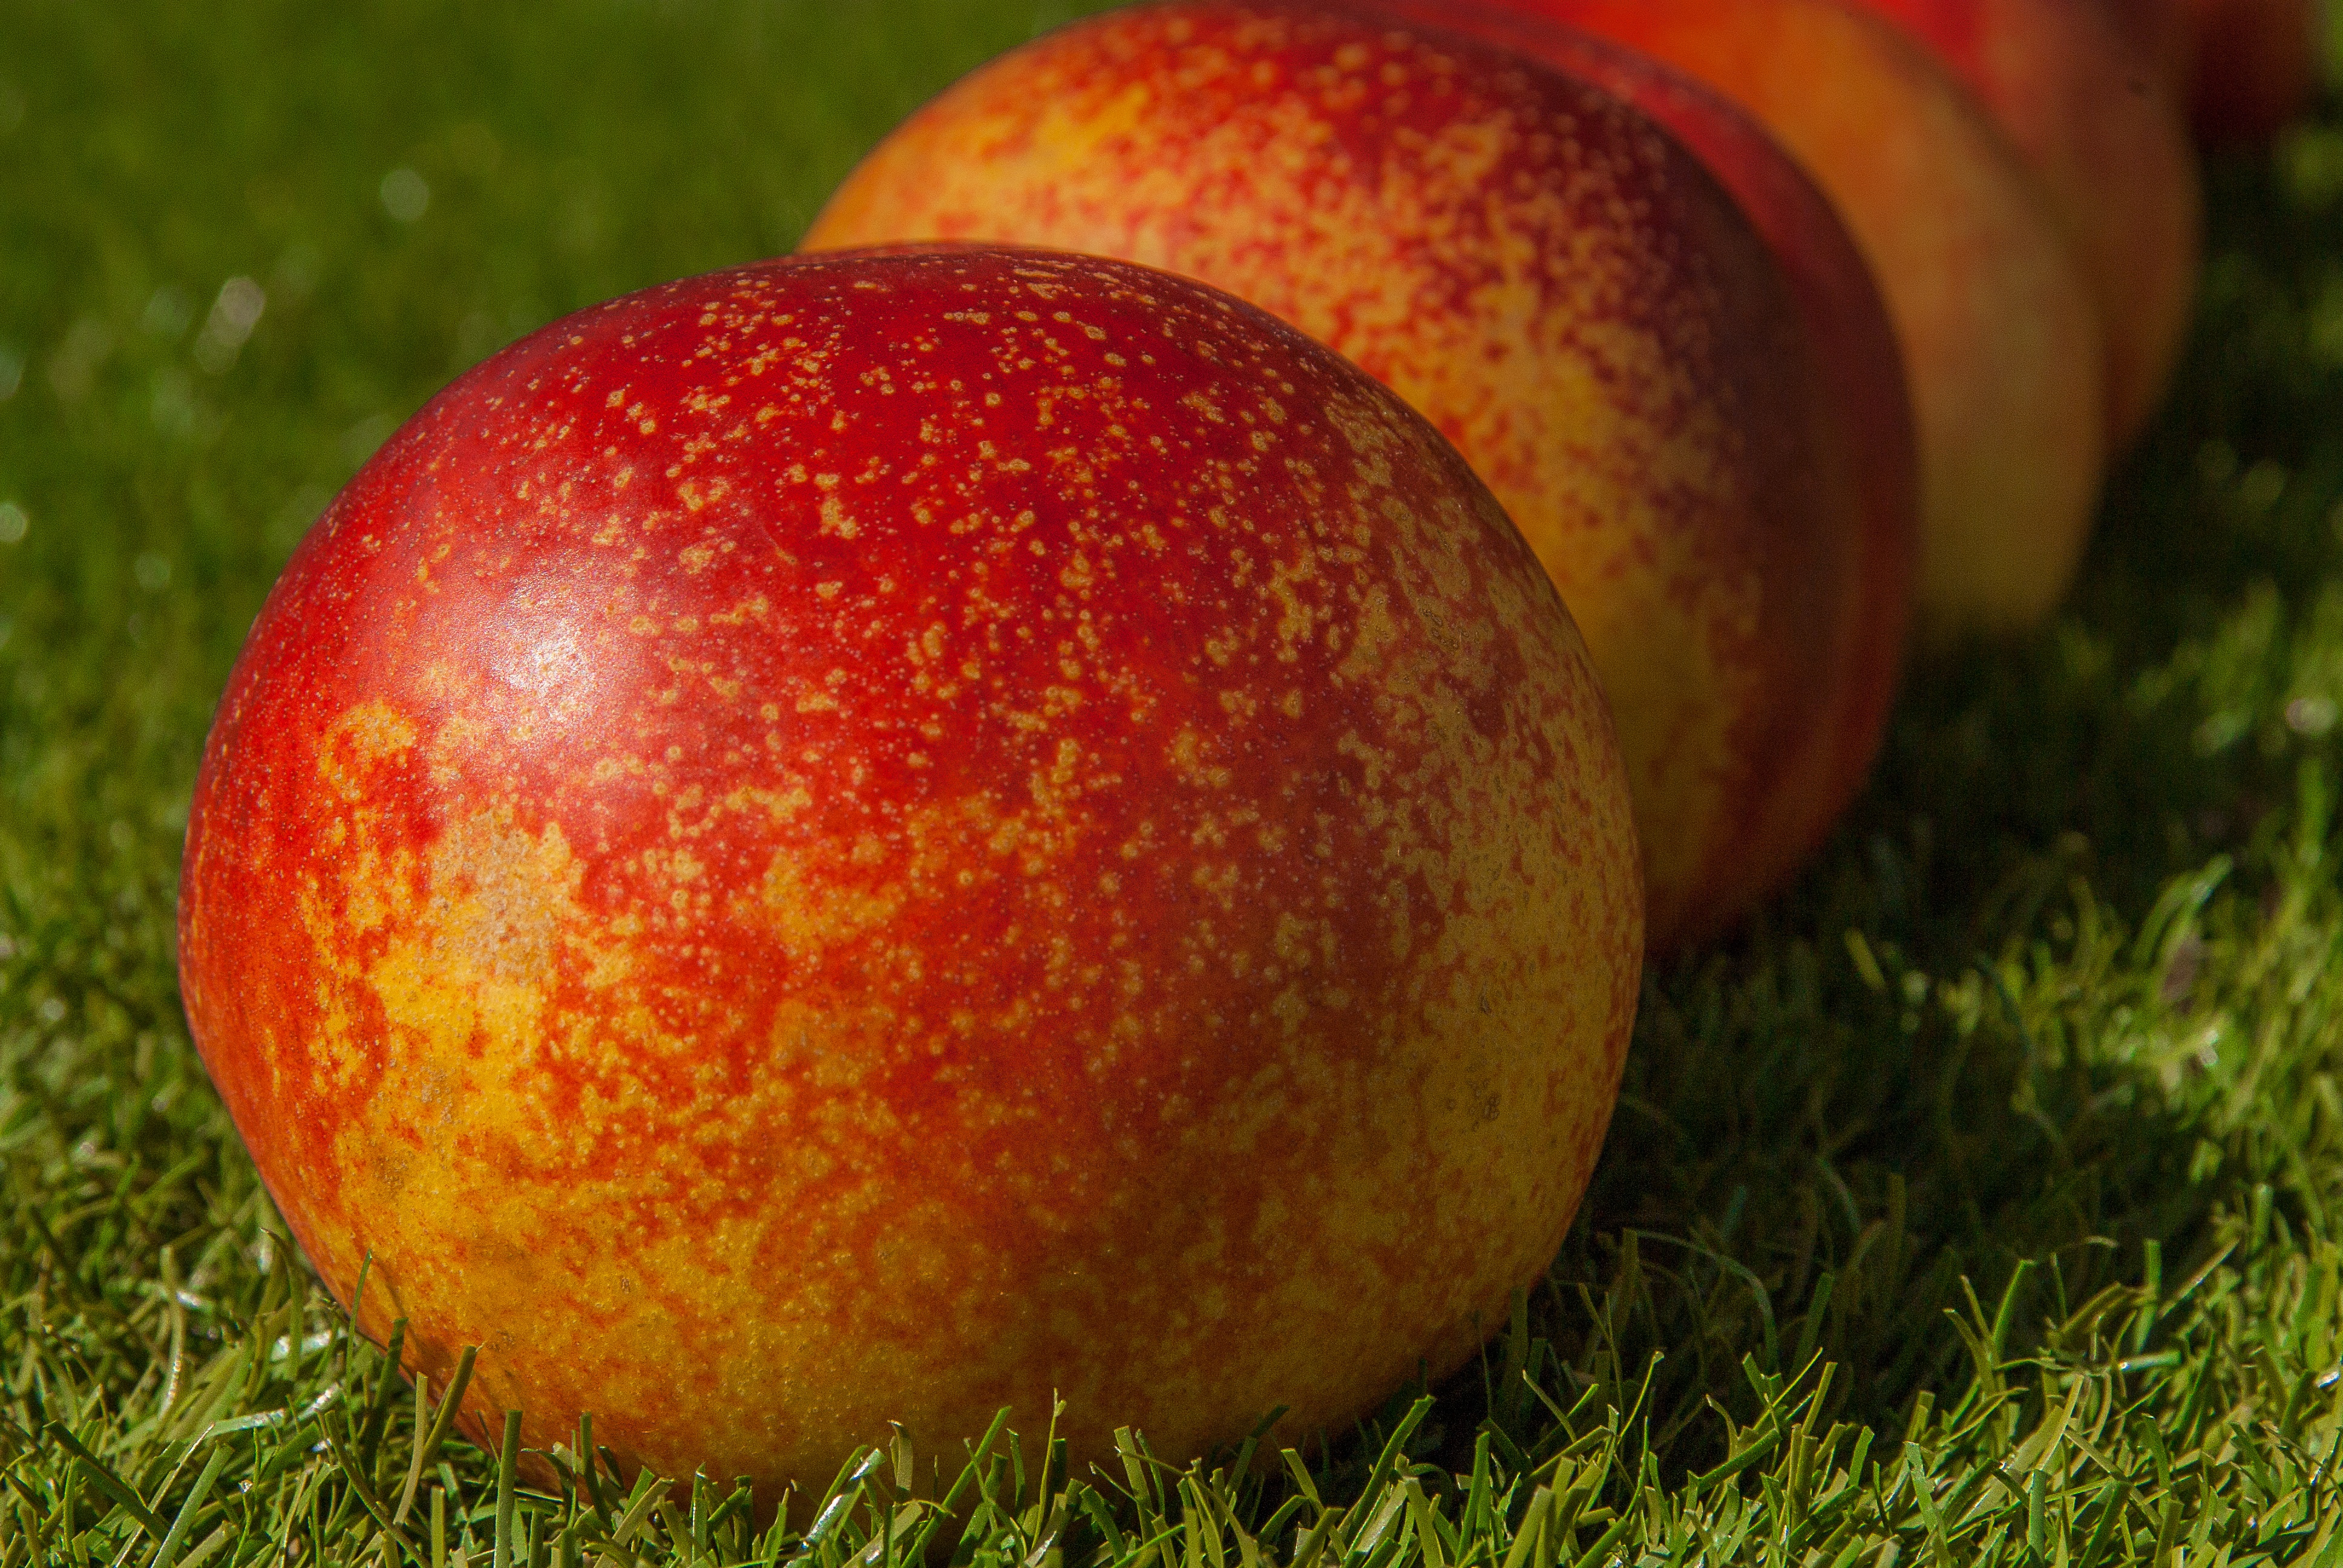
apple, plant, fruit, food, harvest, produce, fishing, garden, flowering plant, rose family, peach apricot, land plant